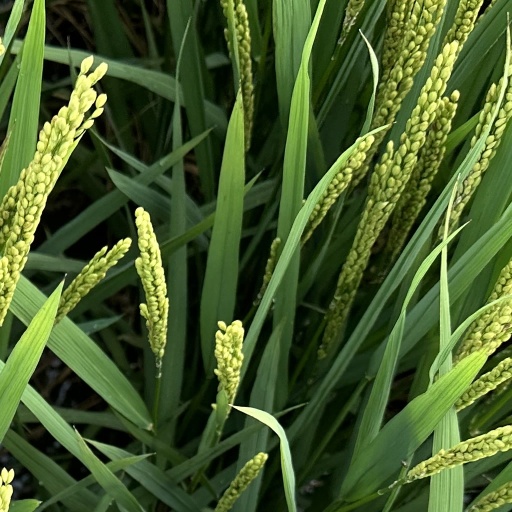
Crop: rice